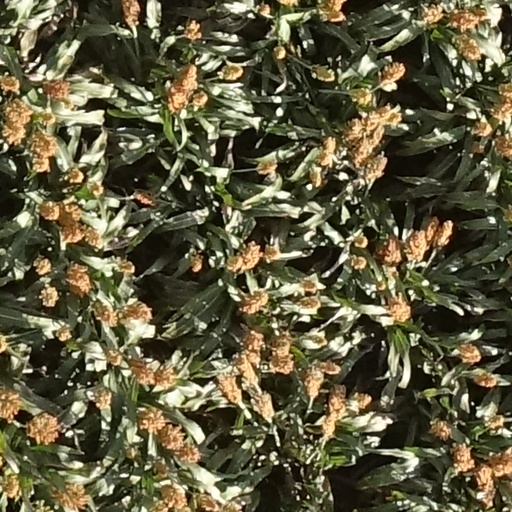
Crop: sorghum